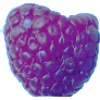
Label: Raspberry 1